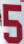
Number: 5